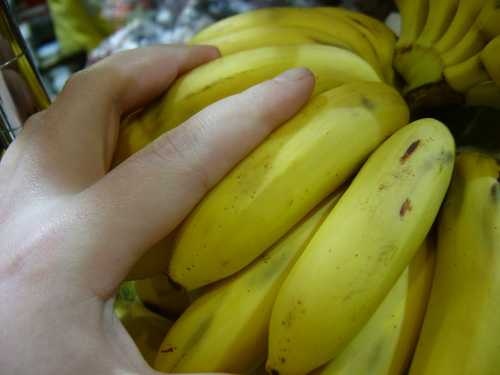
Label: Banana